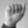
ASL letter: A